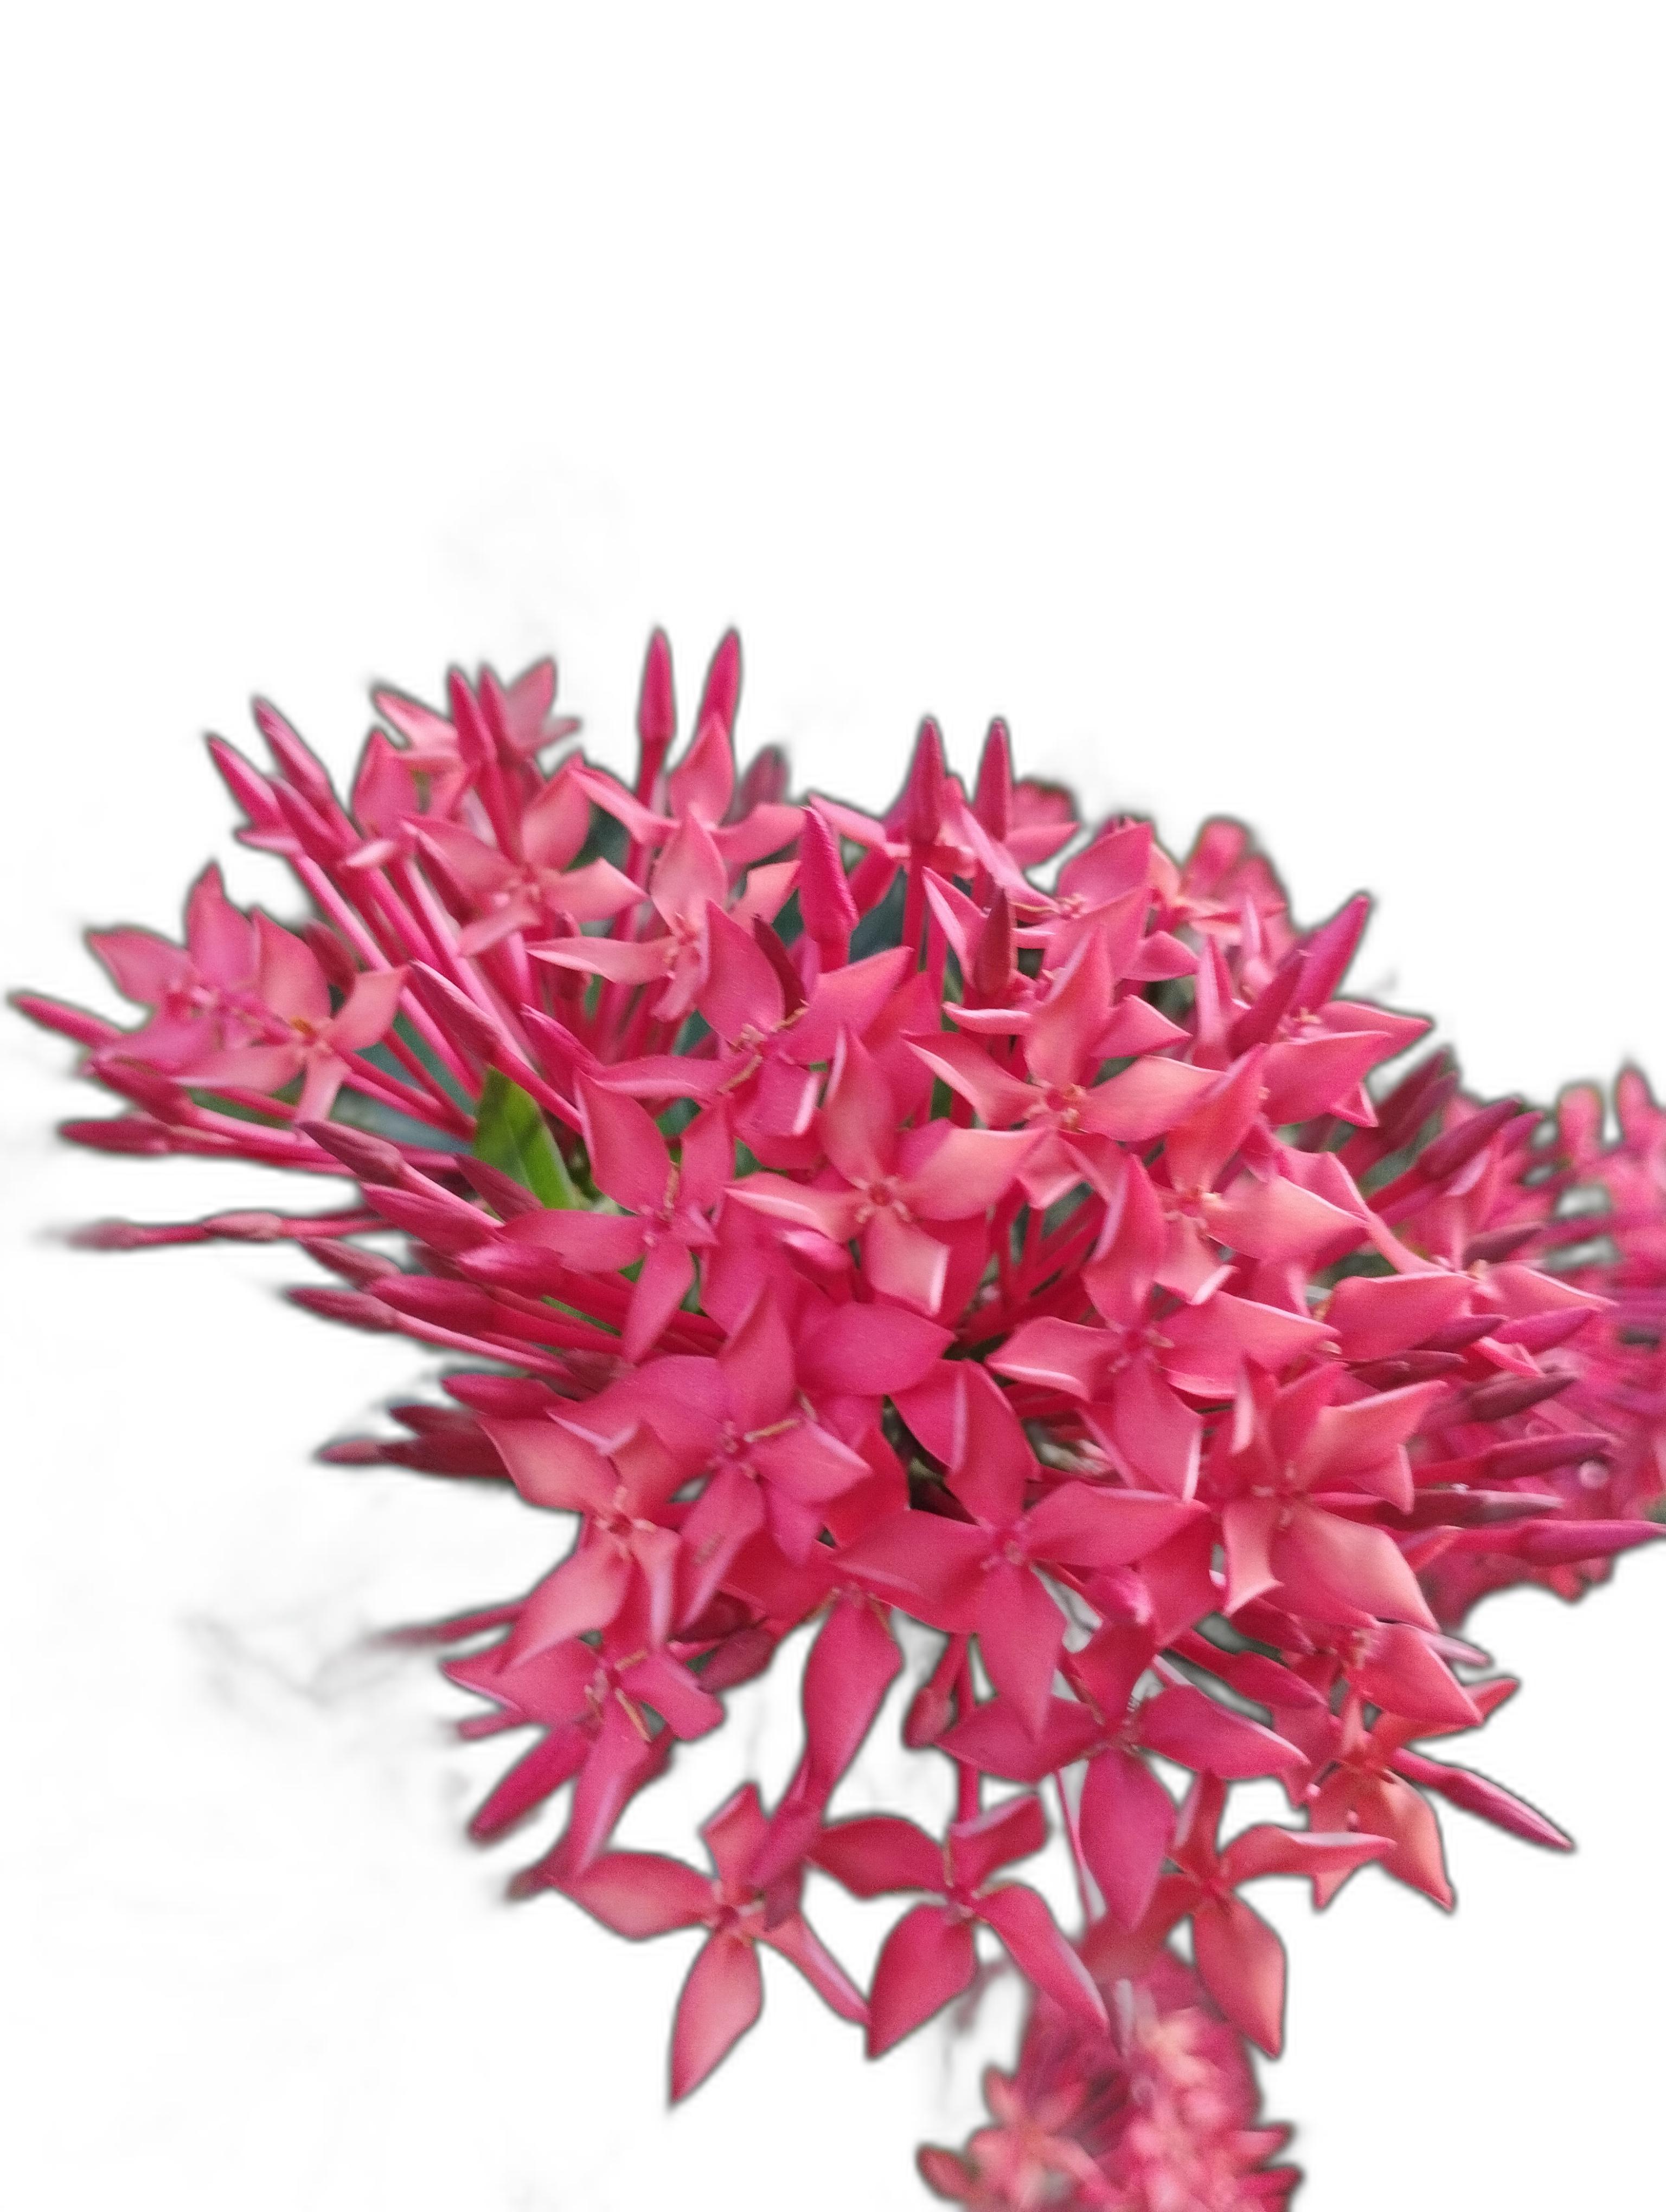
Label: Jungle geranium